Wolf hunting

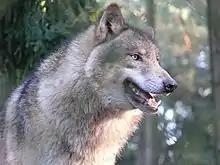
The European grey wolf "(Canis lupus lupus)" was a popular quarry in Europe of the Middle Ages.

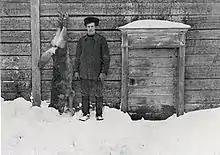
Farmer Ilmari Takkala and "the last wolf in Central Finland" he killed in Karstula

In the sixth century BC, the first wolf bounty was reportedly opened when Solon of Athens offered five silver drachmas to any hunter for killing any male wolf, and one for every female.